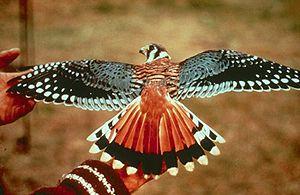
Les Bañados ou marécages du río Atuel sont une vaste zone humide d'Argentine située le long du cours inférieur du río Atuel, en province de Mendoza et surtout sur le territoire de la province de La Pampa, dans les départements de Chical Co et de Chalileo.